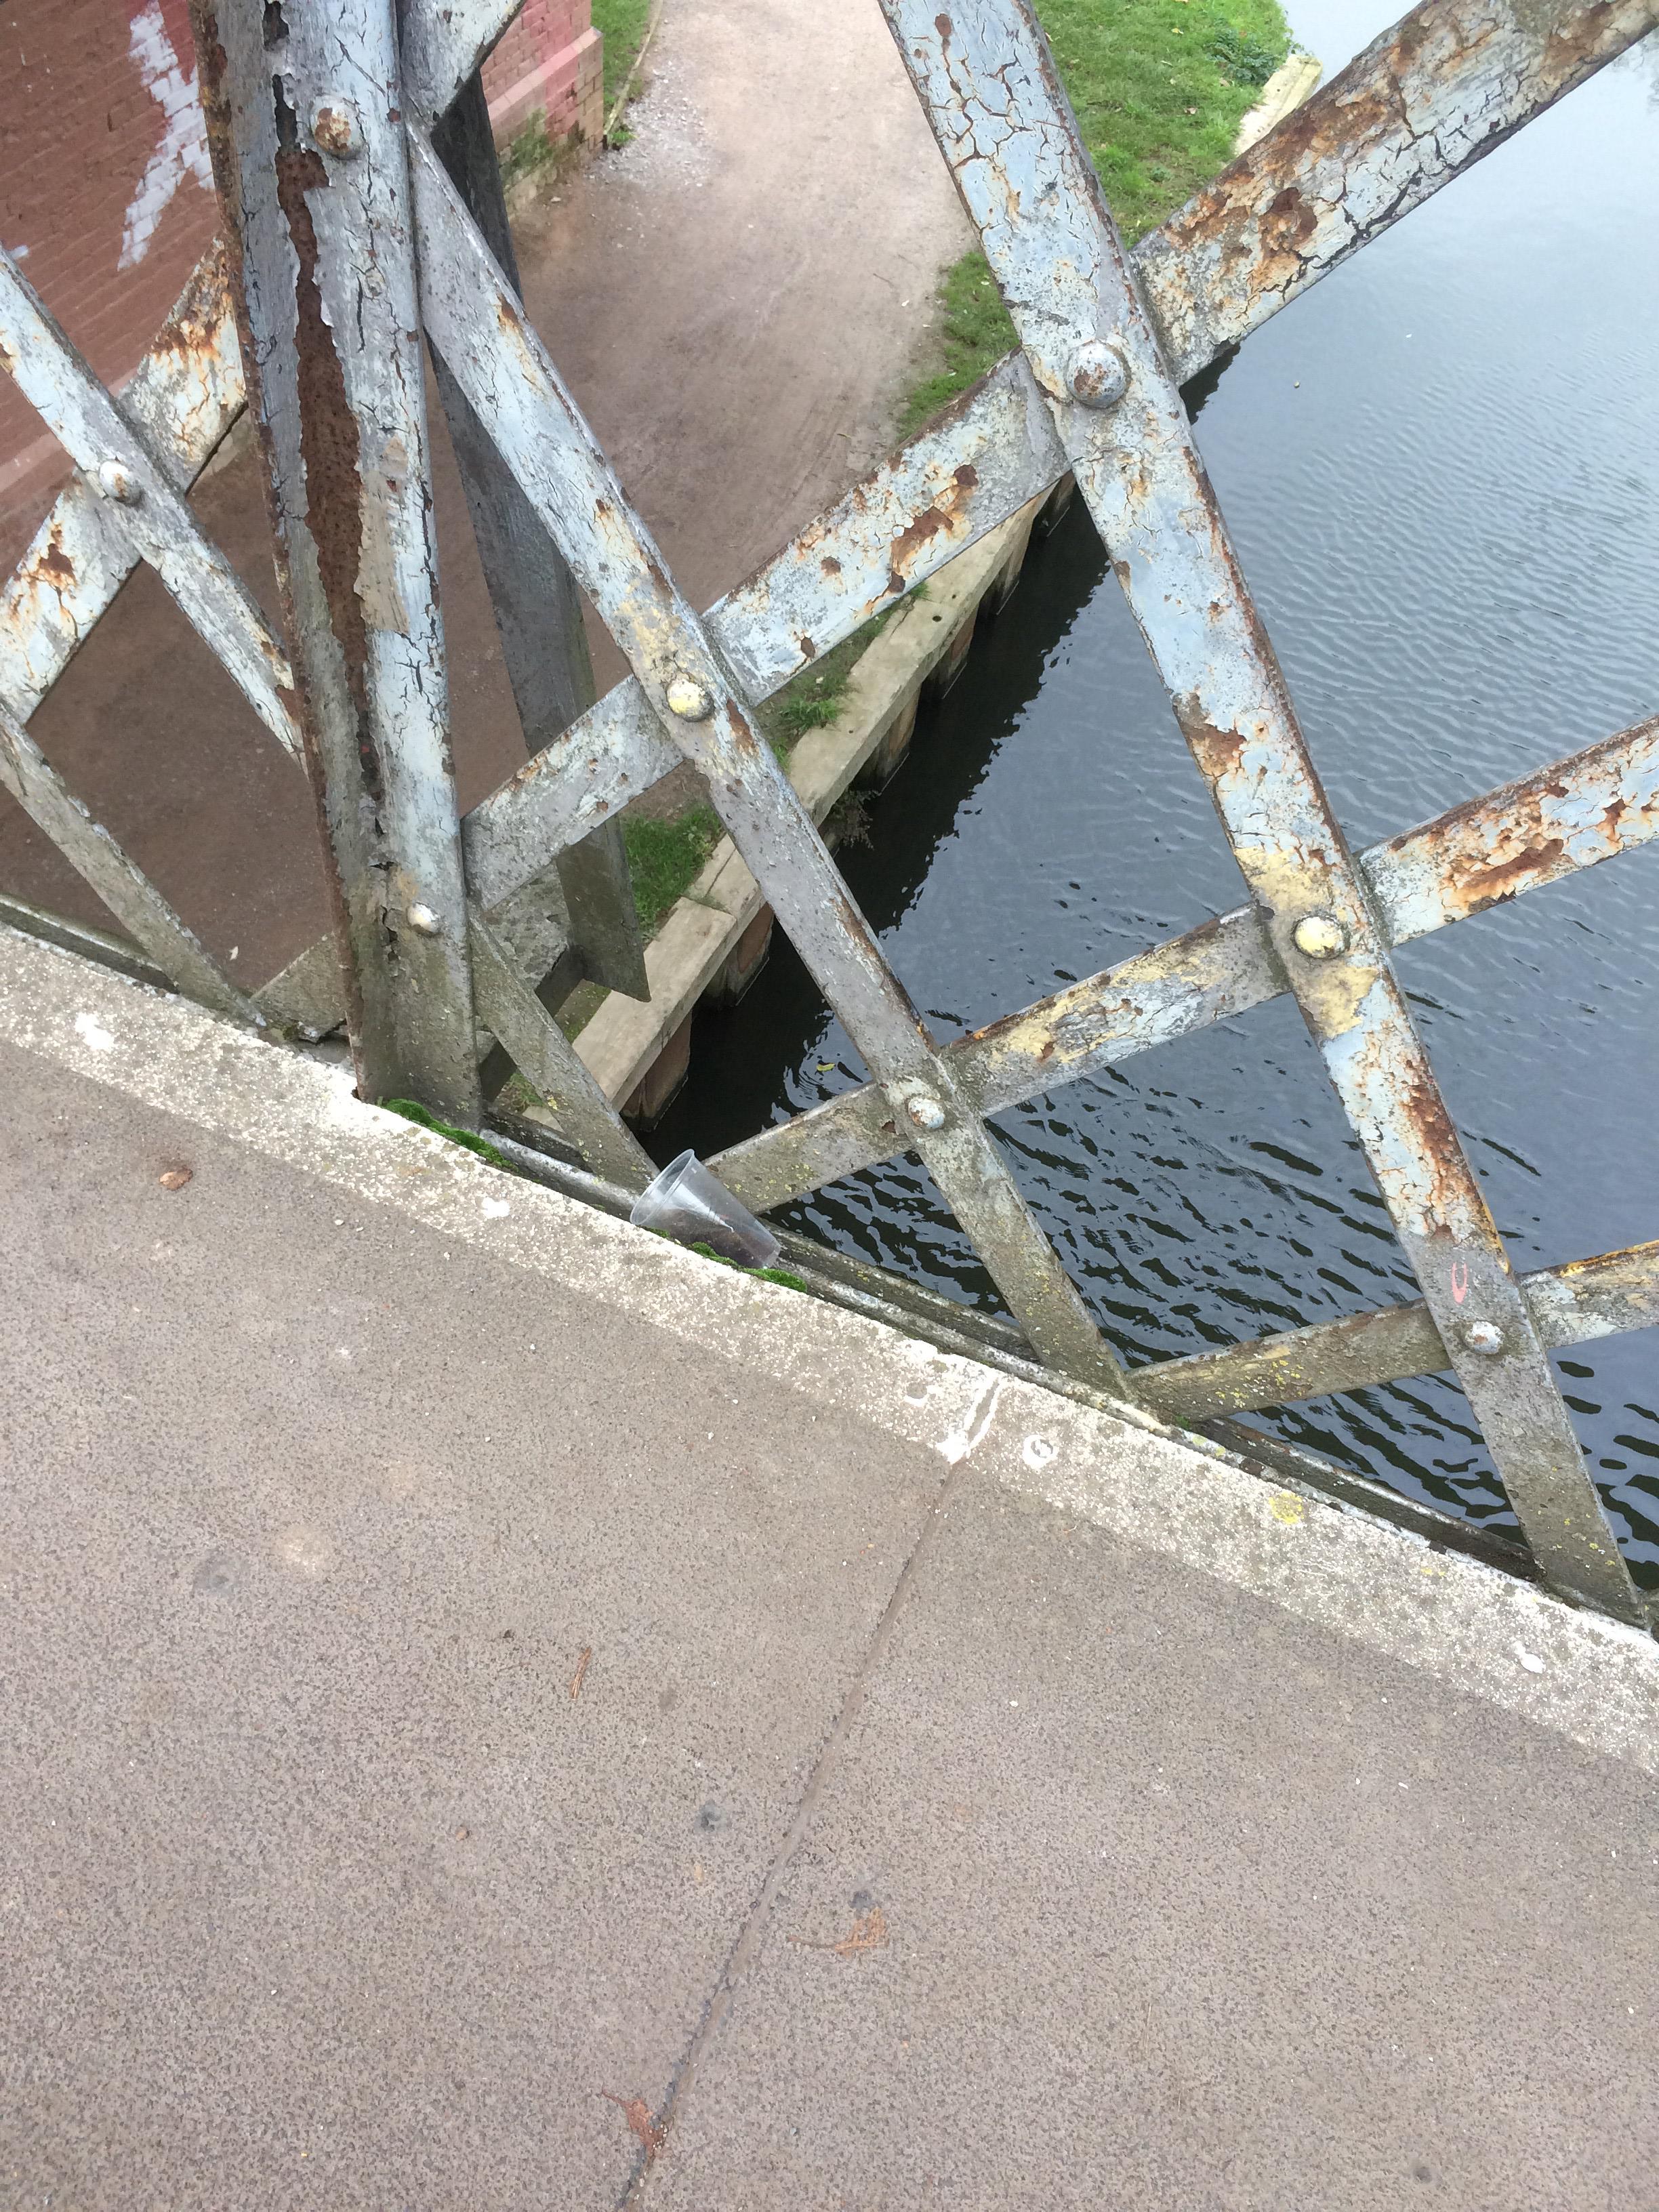
Object: Disposable plastic cup (Cup)